The Doors of Perception

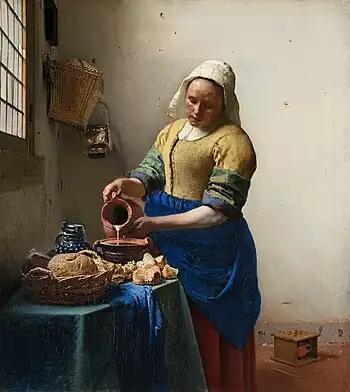
"The Milkmaid" by Johannes Vermeer. "That mysterious artist was truly gifted with the vision that perceives the Dharma-Body as the hedge at the bottom of the garden", reflected Huxley.

In summary, Huxley writes that the ability to think straight is not reduced while under the influence of mescaline, visual impressions are intensified, and the human experimenter will see no reason for action because the experience is so fascinating.